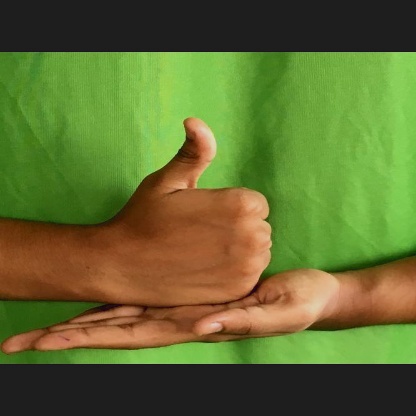
Mudra: Shivalinga